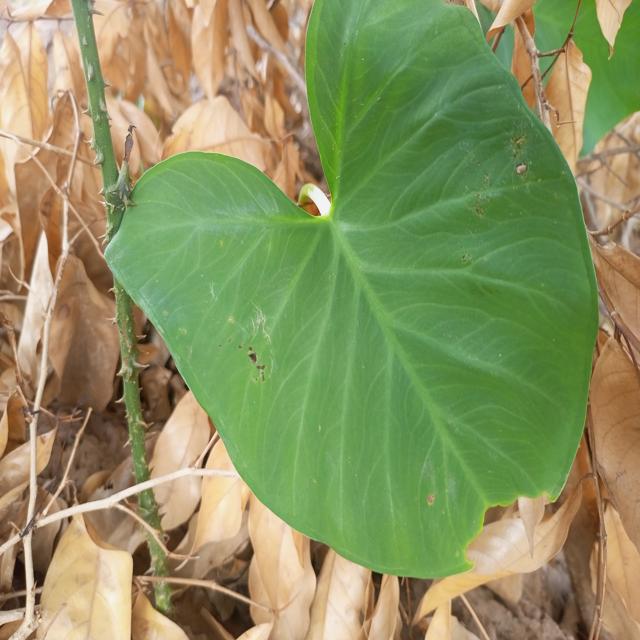
Label: Early_Blight